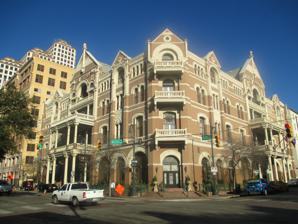
Building: Driskill Hotel
Country: United States of America
Year built: 1886
Hotel in Austin, Texas United States historic place Driskill Hotel U.S. National Register of Historic Places Recorded Texas Historic Landmark The Driskill in 2013 Show map of Texas Show map of the United States Location 604 Brazos Street Austin , Travis County , Texas , United States Coordinates 30°16′5″N 97°44′30″W / 30.26806°N 97.74167°W / 30.26806; -97.74167 Built 1886 ( 1886 ) Architect J. N. Preston & Son Architectural style Romanesque Revival NRHP reference No. 69000212 RTHL No. 13931 Significant dates Added to NRHP November 25, 1969 Designated RTHL 1966 The Driskill , a Romanesque -style building completed in 1886, is the oldest operating hotel in Austin, Texas , United States, and one of the best-known hotels in Texas generally. The Driskill was conceived and built by Col. Jesse Driskill, a cattleman who spent his fortune constructing "the finest hotel south of St. Louis ". Today, the Driskill remains one of the premier hotels in Austin, featuring lavish bridal suites, two restaurants, and a grand ballroom. The Driskill has been operated by Hyatt Hotels Corporation since 2013. The hotel was listed in the National Register of Historic Places on November 25, 1969. Architecture and design The Driskill is composed of two interconnected buildings; the original four-story Romanesque Revival building constructed in 1886, and a 13-story annex constructed in 1930. The original building, designed by local Austin architects J. N. Preston & Son , was constructed with over six million pressed bricks and white limestone accents. The building contains two porticos on the southern and eastern facades, which contain large Richardsonian -style arches that were reputed to be the largest in Texas. The facade contains three limestone busts of Driskill and his sons; J.W. "Bud" Driskill facing Brazos Street, A. W. "Tobe" Driskill facing an alley on the west side, and Jesse Driskill facing Sixth Street, whose bust is surrounded by decorative carvings including longhorns on the gable ends. The hotel opened with 60 rooms including 12 corner rooms with attached baths, a rare feature in hotels of the region at the time. At the center of the hotel was a four-story open rotunda capped by a domed skylight, which functioned as a flue to suck up the hot air and cool the building; the skylight was removed when air conditioning was installed on the roof in 1950. The building was designed for separate entrances for men and women. Two entrances, one on Sixth Street and another facing the alleyway on the west side the building, were reserved for men and were flanked by a saloon, billiard room, cigar shop, a newsstand and a barbershop featuring baths. The women's entrance on Brazos Street allowed female guests to proceed directly to their rooms, thereby avoiding the cigar smoke and rough talk of the cattlemen in the lobby. The second floor contained the main dining room and ballroom, separate parlors for men and women, a children's dining room, and bridal suites. Other embellishments included an electric bell system, marble bureaus, steam heating, and gas lighting. The 13-story annex, designed by the El Paso architecture firm Trost & Trost , opened in 1930. The 180-room annex contains a bungalow penthouse that is only accessible from the building's roof. The bungalow contains two bedrooms with private baths, a living room, and a full kitchen. The bungalow was originally used as a private residence by superintendents of the Southern Pacific Railroad , but was later rented to high-profile guests including Jack Dempsey , Bob Hope , and President Lyndon Johnson . In 1979, the hotel manager restored the bungalow to use as his private residence. History Driskill Hotel lobby in 2012 Driskill Hotel annex, built 1930 Jesse Driskill, a successful cattle baron, had moved to Texas from Missouri in 1849. Flush with cash from his service to the Confederate Army , to which he supplied beef throughout the Civil War , he decided to diversify by constructing a grand hotel in Austin. In 1884, Driskill purchased land at the corner of 6th and Brazos for $7,500 and announced his plans for the hotel. The hotel held a grand opening on December 20, 1886, and was featured in a special edition of the Austin Daily Statesman . On January 1, 1887, Governor Sul Ross held his inaugural ball in its ballroom, beginning a tradition for every Texas governor since. In May 1887, less than a year after it opened, Driskill was forced to close the hotel, as he could no longer afford to operate the hotel following a harsh winter and drought that killed his cattle inventory. In addition, S.E. McIlhenny, the hotel's general manager, and half of the staff were hired by the Beach Hotel in Galveston , which expedited the closure. Driskill sold the hotel in 1888 to his brother-in-law, Jim "Doc" Day, who reopened the hotel in January 1888. Austin magnate George Littlefield , responsible for other Austin landmarks such as the Littlefield House , opened the Austin National Bank on the southeast corner of the building; the old bank vault still remains. Littlefield later purchased the hotel for $106,000 in 1895 and vowed that it would never close again. Littlefield invested over $60,000 in renovations, including ceiling frescoes, electric lighting, steam heating, and 28 additional lavatories, but still sold the hotel at a loss of $25,000 in 1903 to banking competitor, e.l. Wilmot. Under Wilmot's ownership, the hotel was managed by hotelier W.L. Stark, who added a barbershop and women's spa featuring Turkish baths , oversaw the construction of the annex, and adorned the former smoking room with eight antique Austrian gold leaf-framed mirrors previously owned by Maximilian and Carlota of Mexico . In 1950, the hotel embarked on a renovation, which closed off the Sixth Street entrance and removed the rotunda's skylight to make way for air conditioning units on the roof. In 1952, the former Austin National Bank was transformed into a television studio for KTBC , the very first television station in Central Texas. In 1969, The Driskill closed its guest rooms in anticipation of a renovation and new tower containing a modern glass facade, which never materialized. Most of its furnishings were sold, and an American-Statesman article declared, "Driskill Hotel's Fate 'Sealed'." The hotel was saved from the wrecking ball at almost the last minute, however, when a nonprofit organization called the Driskill Hotel Corporation raised $900,000. Braniff International Hotels, Inc., a division of Braniff Airways, Inc. , of Dallas, Texas, bought the hotel in 1972 and began a $350,000 restoration of the grand lobby of the historic facility. Braniff reopened the hotel to customers on January 15, 1973, to very strong bookings and conference business. Braniff threw an official grand reopening celebration on February 10, 1973. Over 1000 guests attended the gala event that included a parade of every Texas Governor and/or their descendants, since 1886. All proceeds from the event went to the Austin Heritage Society, who was strategically instrumental in the resurrection of the Hotel Driskill. In 1995, The Driskill was purchased by Great American Life Insurance, who embarked on a $30 million renovation to restore the hotel to its original appearance, which had been heavily modified over the years. The hotel closed for four years for renovation work and was re-opened in a Millennium celebration on December 31, 1999. In 2013, The Driskill was purchased by Hyatt Hotels Corporation for $85 million, who embarked on an $8 million renovation of the hotel. Hyatt sold the hotel to Dallas-based Woodbine Development in May 2022 for $125 million. In addition to its beautiful architecture and rich history, The Driskill continues to draw attention due to its host of tragedies and rumors of paranormal activity. The hotel is said to be home to more than one ghost, including seven-year-old Samantha, who died after falling down the Grand Staircase chasing a ball. Noteworthy events at the Driskill Hotel In 1908, the Daughters of the Republic of Texas met at the Driskill hotel to discuss the fate of the Alamo Mission in San Antonio . At the meeting, a divide between two factions of the group erupted over whether to demolish or preserve the structure. On October 12, 1931, Louis Armstrong opened a three-day performance at the Driskill Hotel. In attendance was Charles Black , a freshman at University of Texas at Austin at the time, who cited the performance as inspiration for his interest in race and civil rights. In 1934, future President Lyndon Johnson met his future wife, Claudia Taylor , for their first date at the Driskill dining room. It became his campaign headquarters during his congressional career, especially during his famous 1948 Senate race, and became a favorite place on return trips to Austin during his presidency. He watched the results of the 1964 Presidential Election from its presidential suite and addressed supporters from its ballroom after his victory. President Bill Clinton stayed in the four-room Cattle Baron's suite when he visited Austin in 1999. On September 11, 2001, Jenna Bush , daughter of President George W. Bush , was relocated to the hotel by the Secret Service in the wake of the terrorist attacks earlier that day . On March 17, 2018, actor Bill Murray and cellist Jan Vogler recited the poem "Dog" by Lawrence Ferlinghetti from the front steps of the Driskill Hotel to promote the film Isle of Dogs during the 2018 South by Southwest festival. Gallery Driskill Hotel in 2006 Driskill lobby facing the Sixth Street entrance Driskill exterior in 2011 Driskill lobby in 2011 Exterior building detail Driskill lobby in 2015 Driskill hotel lounge See also National Register of Historic Places portal National Register of Historic Places listings in Travis County, Texas Recorded Texas Historic Landmarks in Travis County References